Third Spanish Armada

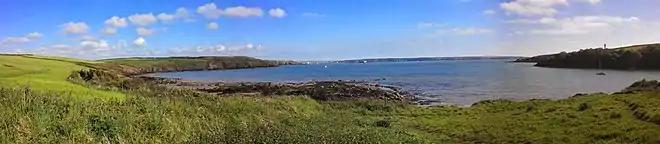

In Cornwall a Spanish force landed 700 elite soldiers on a beach in one of the creeks off the Helford River near Falmouth, and dug in, waiting for reinforcements. English militia began to arrive in large numbers (although poorly armed), but the Spanish fleet was still hopelessly dispersed. With no hope of reinforcement, the Spanish troops re-embarked in the dark, after just two days ashore.